Jump the Shark (The X-Files)

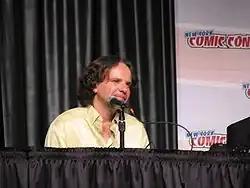

"Jump the Shark" was written by Vince Gilligan, John Shiban, and Frank Spotnitz; it was directed by Cliff Bole. After the cancellation of "The Lone Gunmen" television series, which aired in 2001, Fox reportedly "hated [the] characters". Executive producer and co-writer Frank Spotnitz had to fight to get the episode made, as the studio was not interested in bringing the characters back for the ninth season. Actor Bruce Harwood later explained that "I think if the studio objected to anything, it was wasting time on our characters long enough to kill us off." Co-writer Gilligan later recalled ""The Lone Gunmen" was still kind of an open wound for me." Thus, the episode was crafted as a way to wrap up the series. Due to the nature of the episode—which effectively works as a tie-in—various long-term characters from both "The X-Files" and "The Lone Gunmen" make cameo appearances.